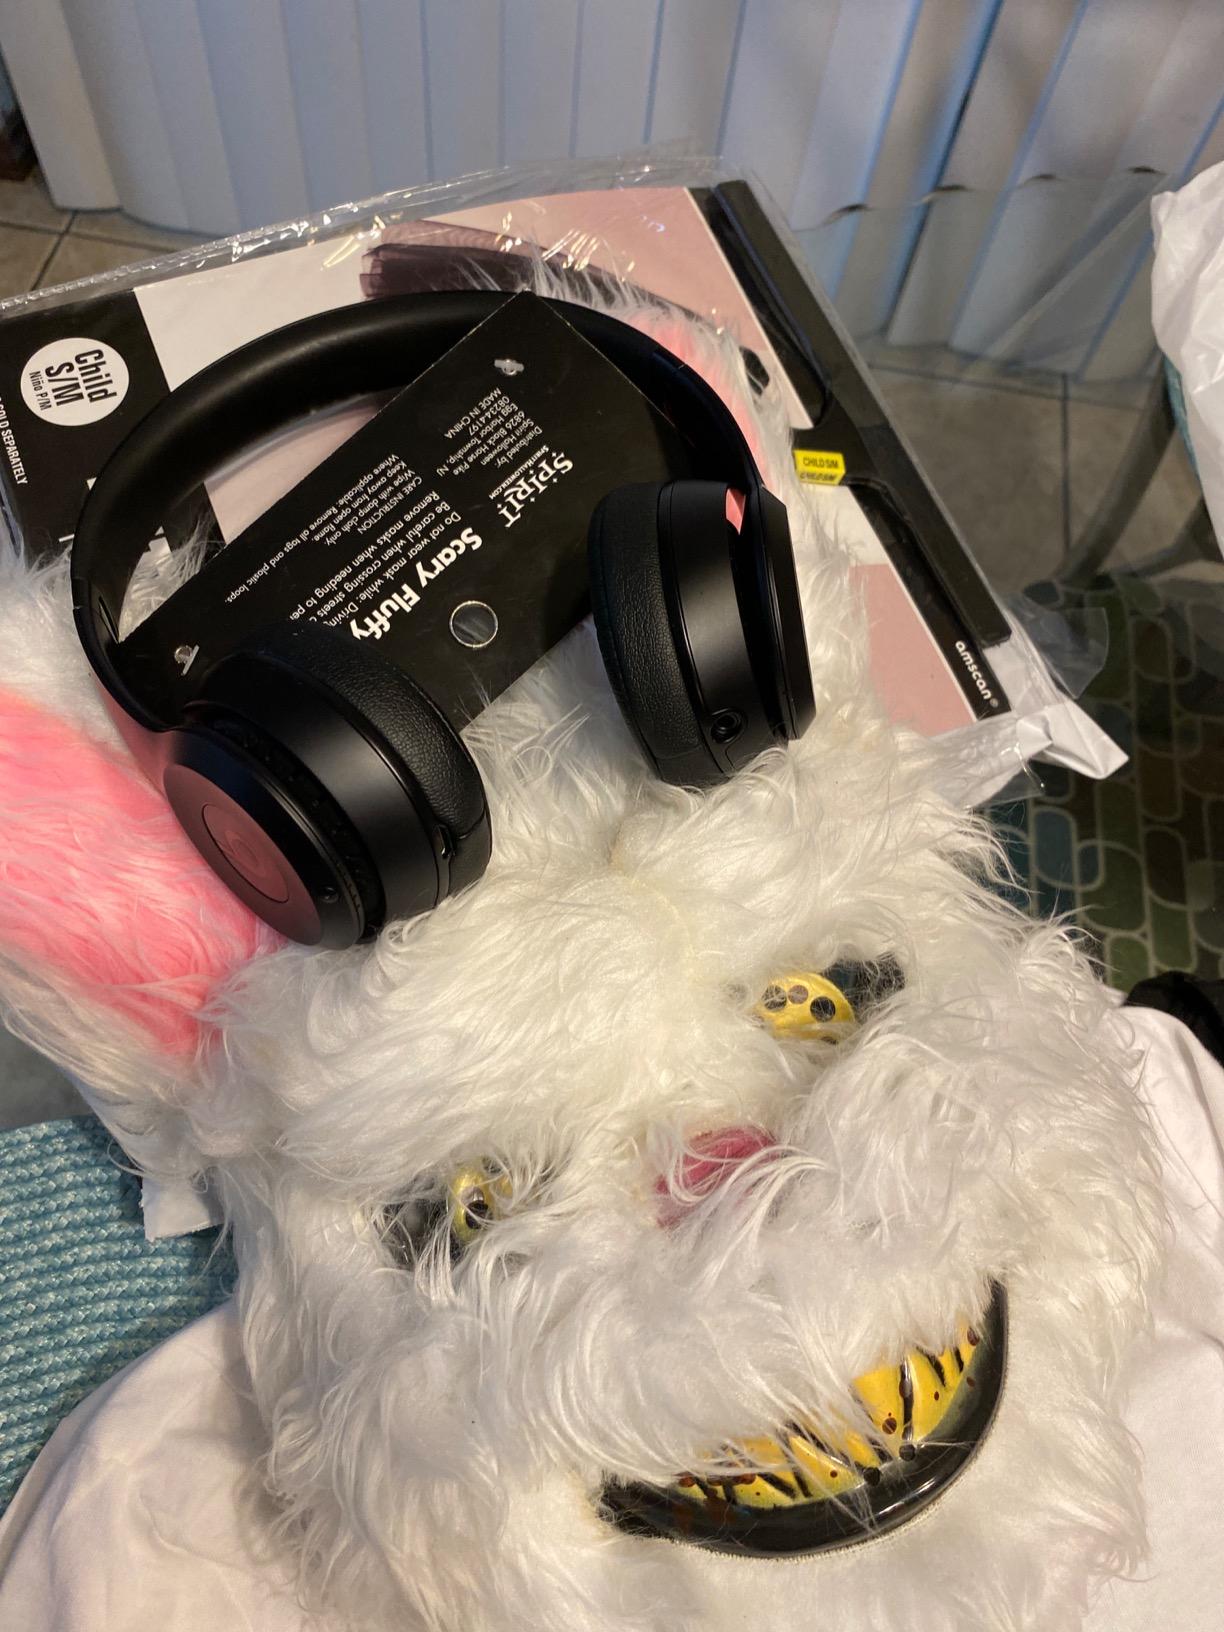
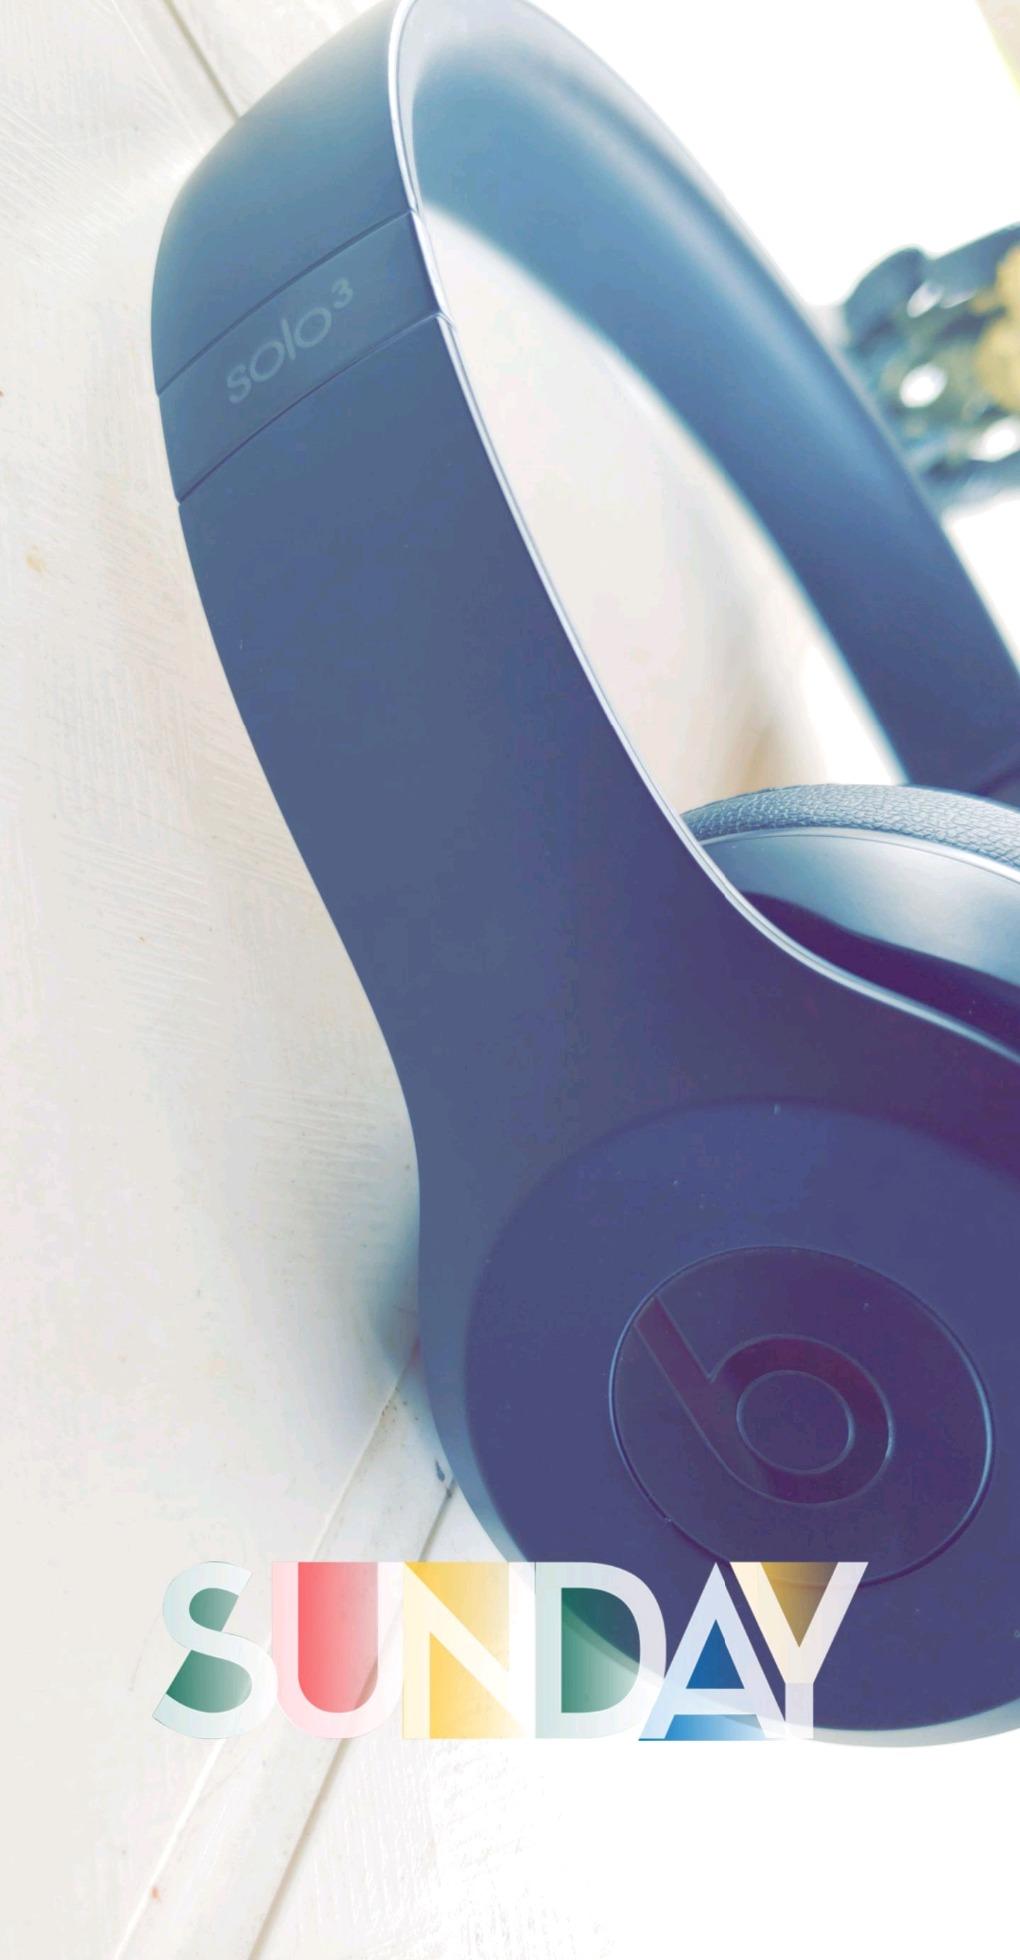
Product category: headphones
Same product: yes